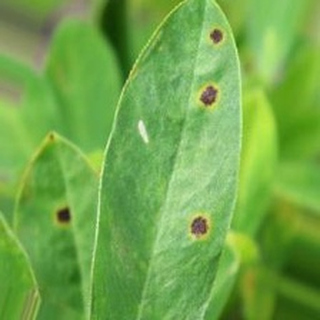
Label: groundnut_early_leaf_spot